Jacques Plante

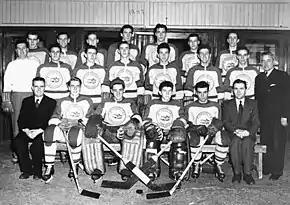
Plante, seated in front in tuque, with the Quebec Citadelles

Jacques joined the Quebec Citadelles in 1947. While playing for Quebec, Plante started to play the puck outside his crease, a technique he developed when he recognized that the team's defense was performing poorly. Fans found Plante's unconventional playing style to be exciting, but it angered his managers, who believed that a goaltender should stay in the net and let his players recover the puck. Plante had concluded that as long as he was in control of the puck, the opponents could not shoot it at him – this is now standard practice for goaltenders. The same season, the Citadelles beat the Montreal Junior Canadiens in the league finals, with Plante being named the most valuable player on his team. The Montreal Canadiens' general manager, Frank J. Selke, became interested in acquiring Plante as a member of the team. In 1948, Plante received an invitation to the Canadiens' training camp. On August 17, 1949, Selke offered Plante a contract. Plante played for Montreal's affiliate Royal Montreal Hockey Club, earning $4,500 for the season, and an extra $500 for practicing with the Canadiens.